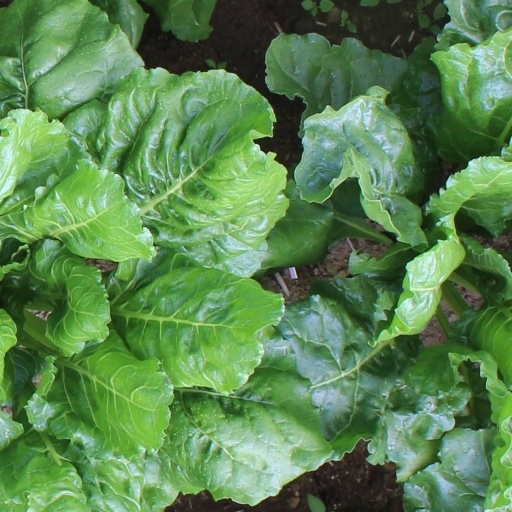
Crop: sugar beet